Persecution of Christians in the Roman Empire

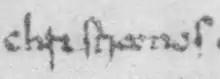
"chrestianos", first mention of Christians in Tacitus' Annals as being persecuted by Nero. From 11th century copy.

In AD 250, the emperor Decius issued a decree requiring public sacrifice, a formality equivalent to a testimonial of allegiance to the emperor and the established order. There is no evidence that the decree was intended to target Christians but was intended as a form of loyalty oath. Decius authorized roving commissions visiting the cities and villages to supervise the execution of the sacrifices and to deliver written certificates to all citizens who performed them. Christians were often given opportunities to avoid further punishment by publicly offering sacrifices or burning incense to Roman gods, and were accused by the Romans of impiety when they refused. Refusal was punished by arrest, imprisonment, torture, and executions. Christians fled to safe havens in the countryside and some purchased their certificates, called "libelli." Several councils held at Carthage debated the extent to which the community should accept these lapsed Christians.